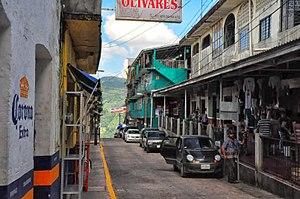
Xilitla est une municipalité du Mexique située dans l'État de San Luis Potosí, dans la région géographique de La Huasteca. Elle a une superficie de 415 km² et sa population était en 2010 de 51 498 personnes, dont 6 576 vivaient dans la ville de Xilitla.